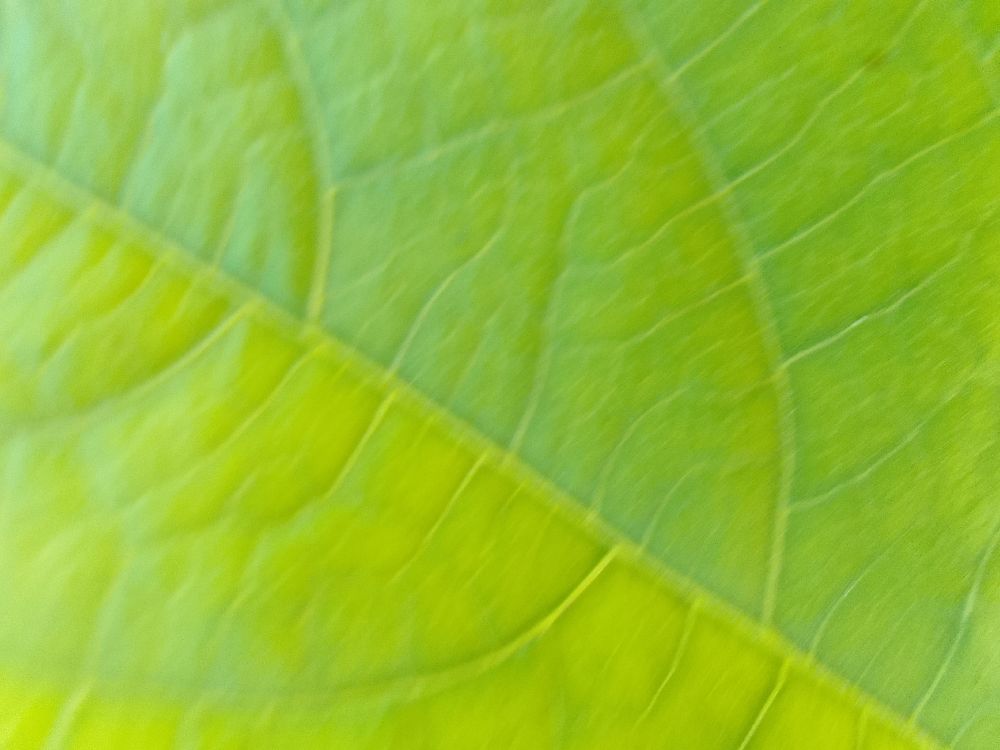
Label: healthy